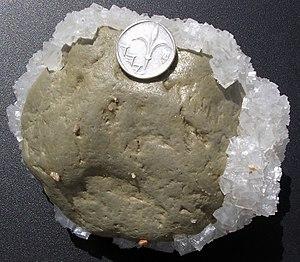
Les évaporites ou roches évaporites, encore nommées roches évaporitiques, roches salines ou encore roches chimiques salines, désignent de manière générique des roches sédimentaires constituées de sels minéraux. Cette matière saline était préalablement dissoute dans différents milieux aqueux, mais elle a précipité, en conséquence d'une sur-concentration interne ou sur-saturation des diverses solutions salines. Ces formations salines en séquences déterminées, dénommées séries évaporitiques, ont été ensuite lentement asséchées, comprimées, compactées au cours de processus complexes, en particulier lors de la diagenèse ou ses prémices. Elles se retrouvent souvent dans des alternances d'argiles souvent bariolées ou gypsifère, ou en présence de dolomies et calcaires dolomitiques.